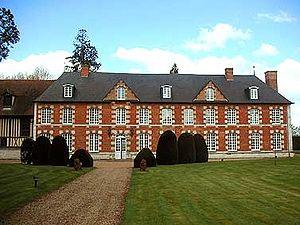
Château des Buspins à Daubeuf-près-Vatteville, érigé en demi-fief sous le nom de Daubeuf-de-Nanteuil par le roi Louis XVI en 1789, au profit de Raoul IV de La Barre de Nanteuil (1743-1833)
Cet article recense de manière non exhaustive les châteaux, maisons fortes, manoirs, mottes castrales, situés dans le département français de l'Eure, en France.
Joachim Jean-Pierre Raoul de La Barre de Nanteuil, né le 29 juin 1743 aux Andelys où il est mort le 20 août 1833, aristocrate, officier supérieur et homme politique normand, est le premier maire élu des Andelys de février à juillet 1790 et le premier président du conseil général de l'Eure de juillet 1790 à septembre 1791.
Daubeuf-près-Vatteville est une commune française située dans le département de l'Eure en région Normandie.